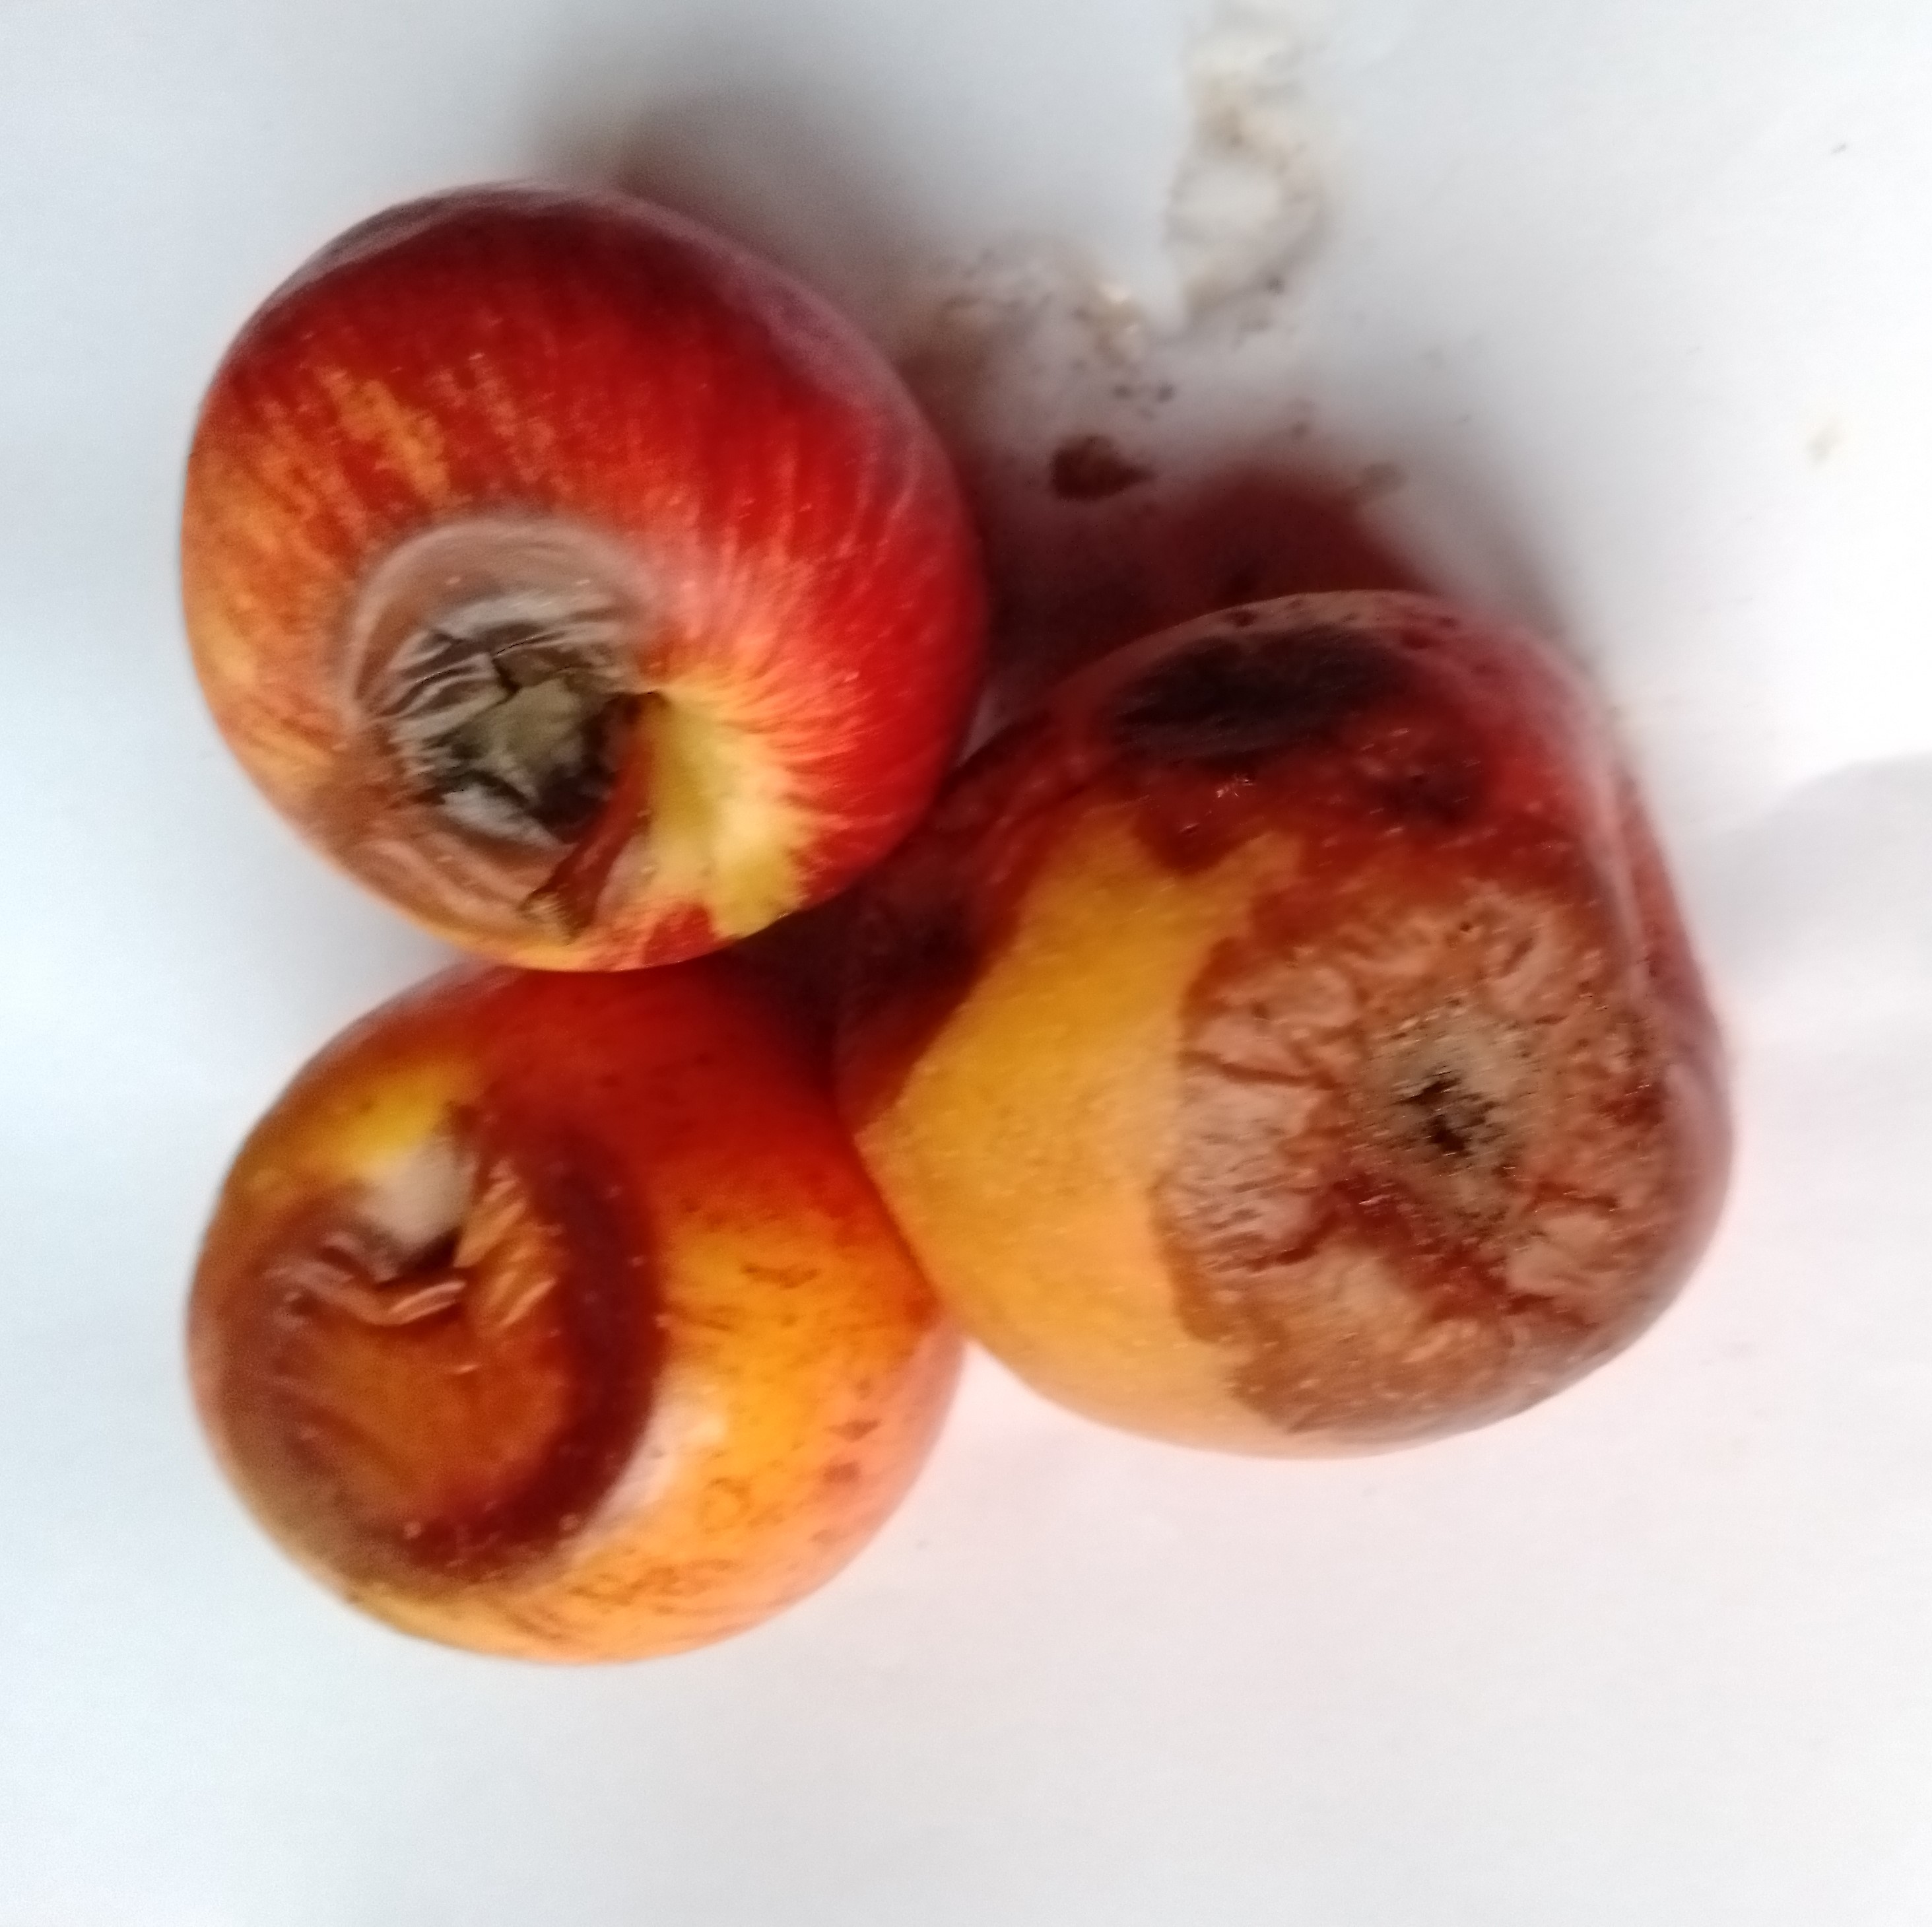
Fruit: apple
Condition: rotten